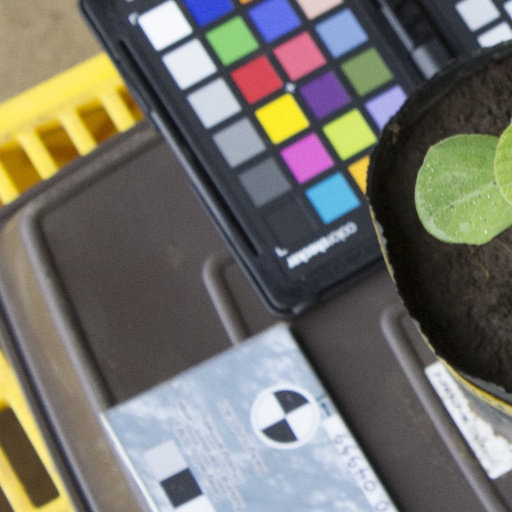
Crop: soybean